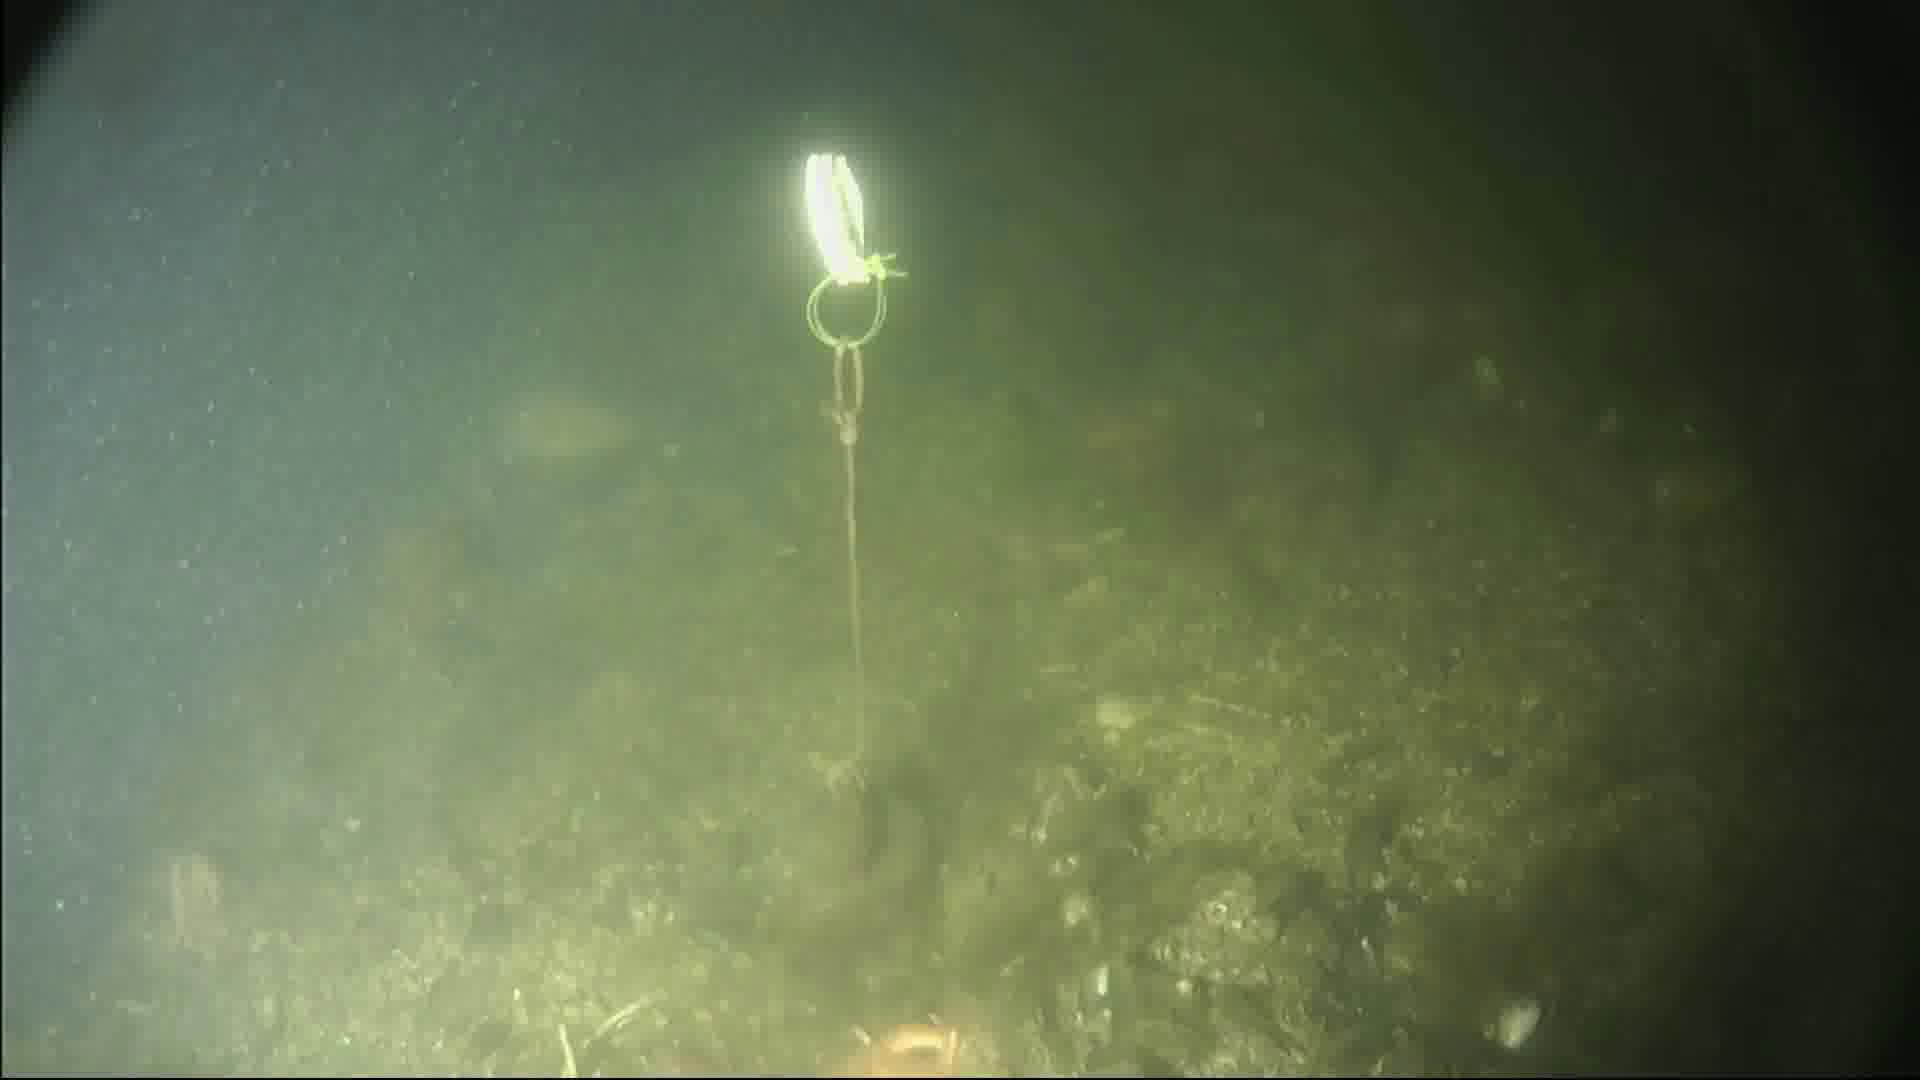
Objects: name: fish
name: starfish